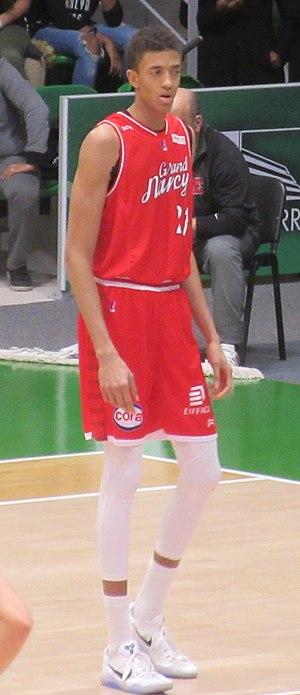
Jonathan Jeanne avec le maillot de Nancy
Jonathan Josue Jeanne, né le 3 juillet 1997 aux Abymes, Guadeloupe, est un joueur français de basket-ball. Il évolue aux postes d'ailier fort et de pivot. Atteint d'une maladie, il doit arrêter sa carrière professionnelle à 20 ans. Un an plus tard, il est autorisé à rejouer.